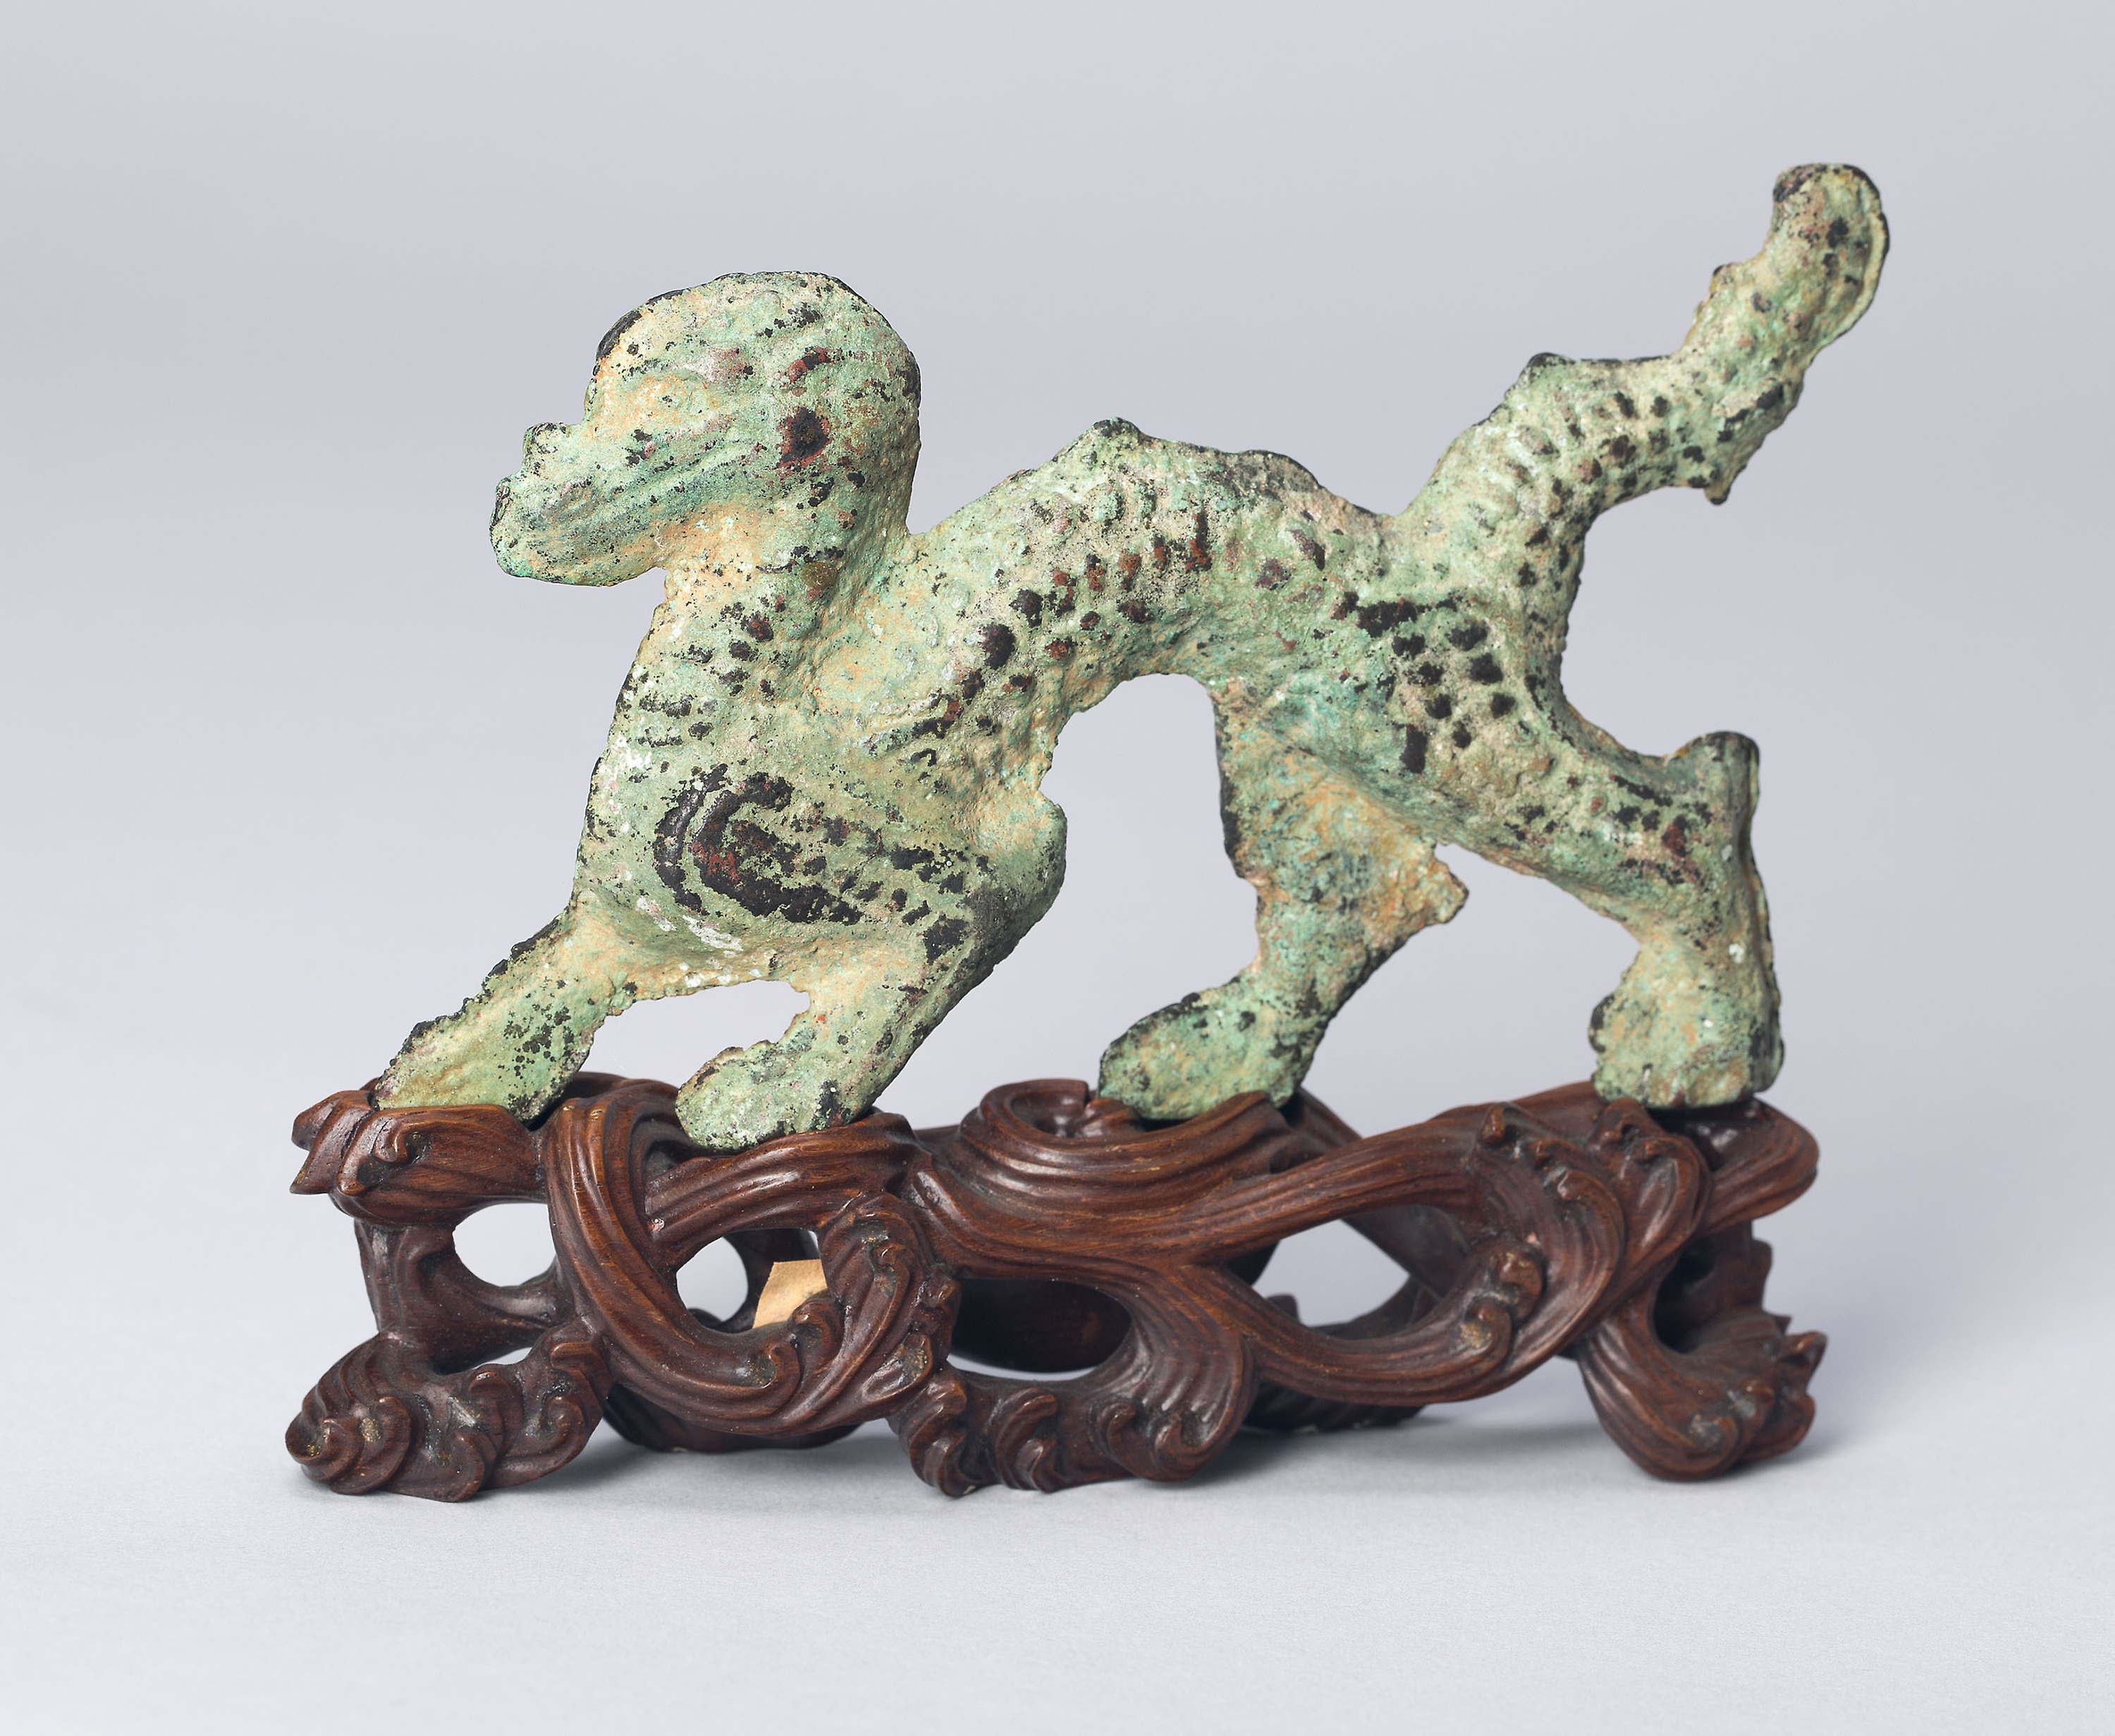
animal figure, sculpture, seahorse, figurine, Aquarium decor, toy, ceramic, art